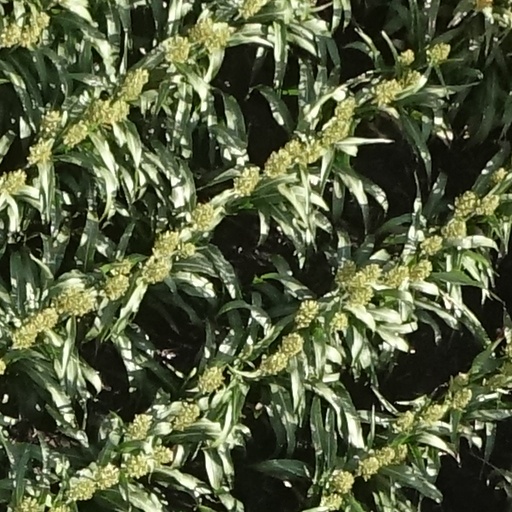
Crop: sorghum